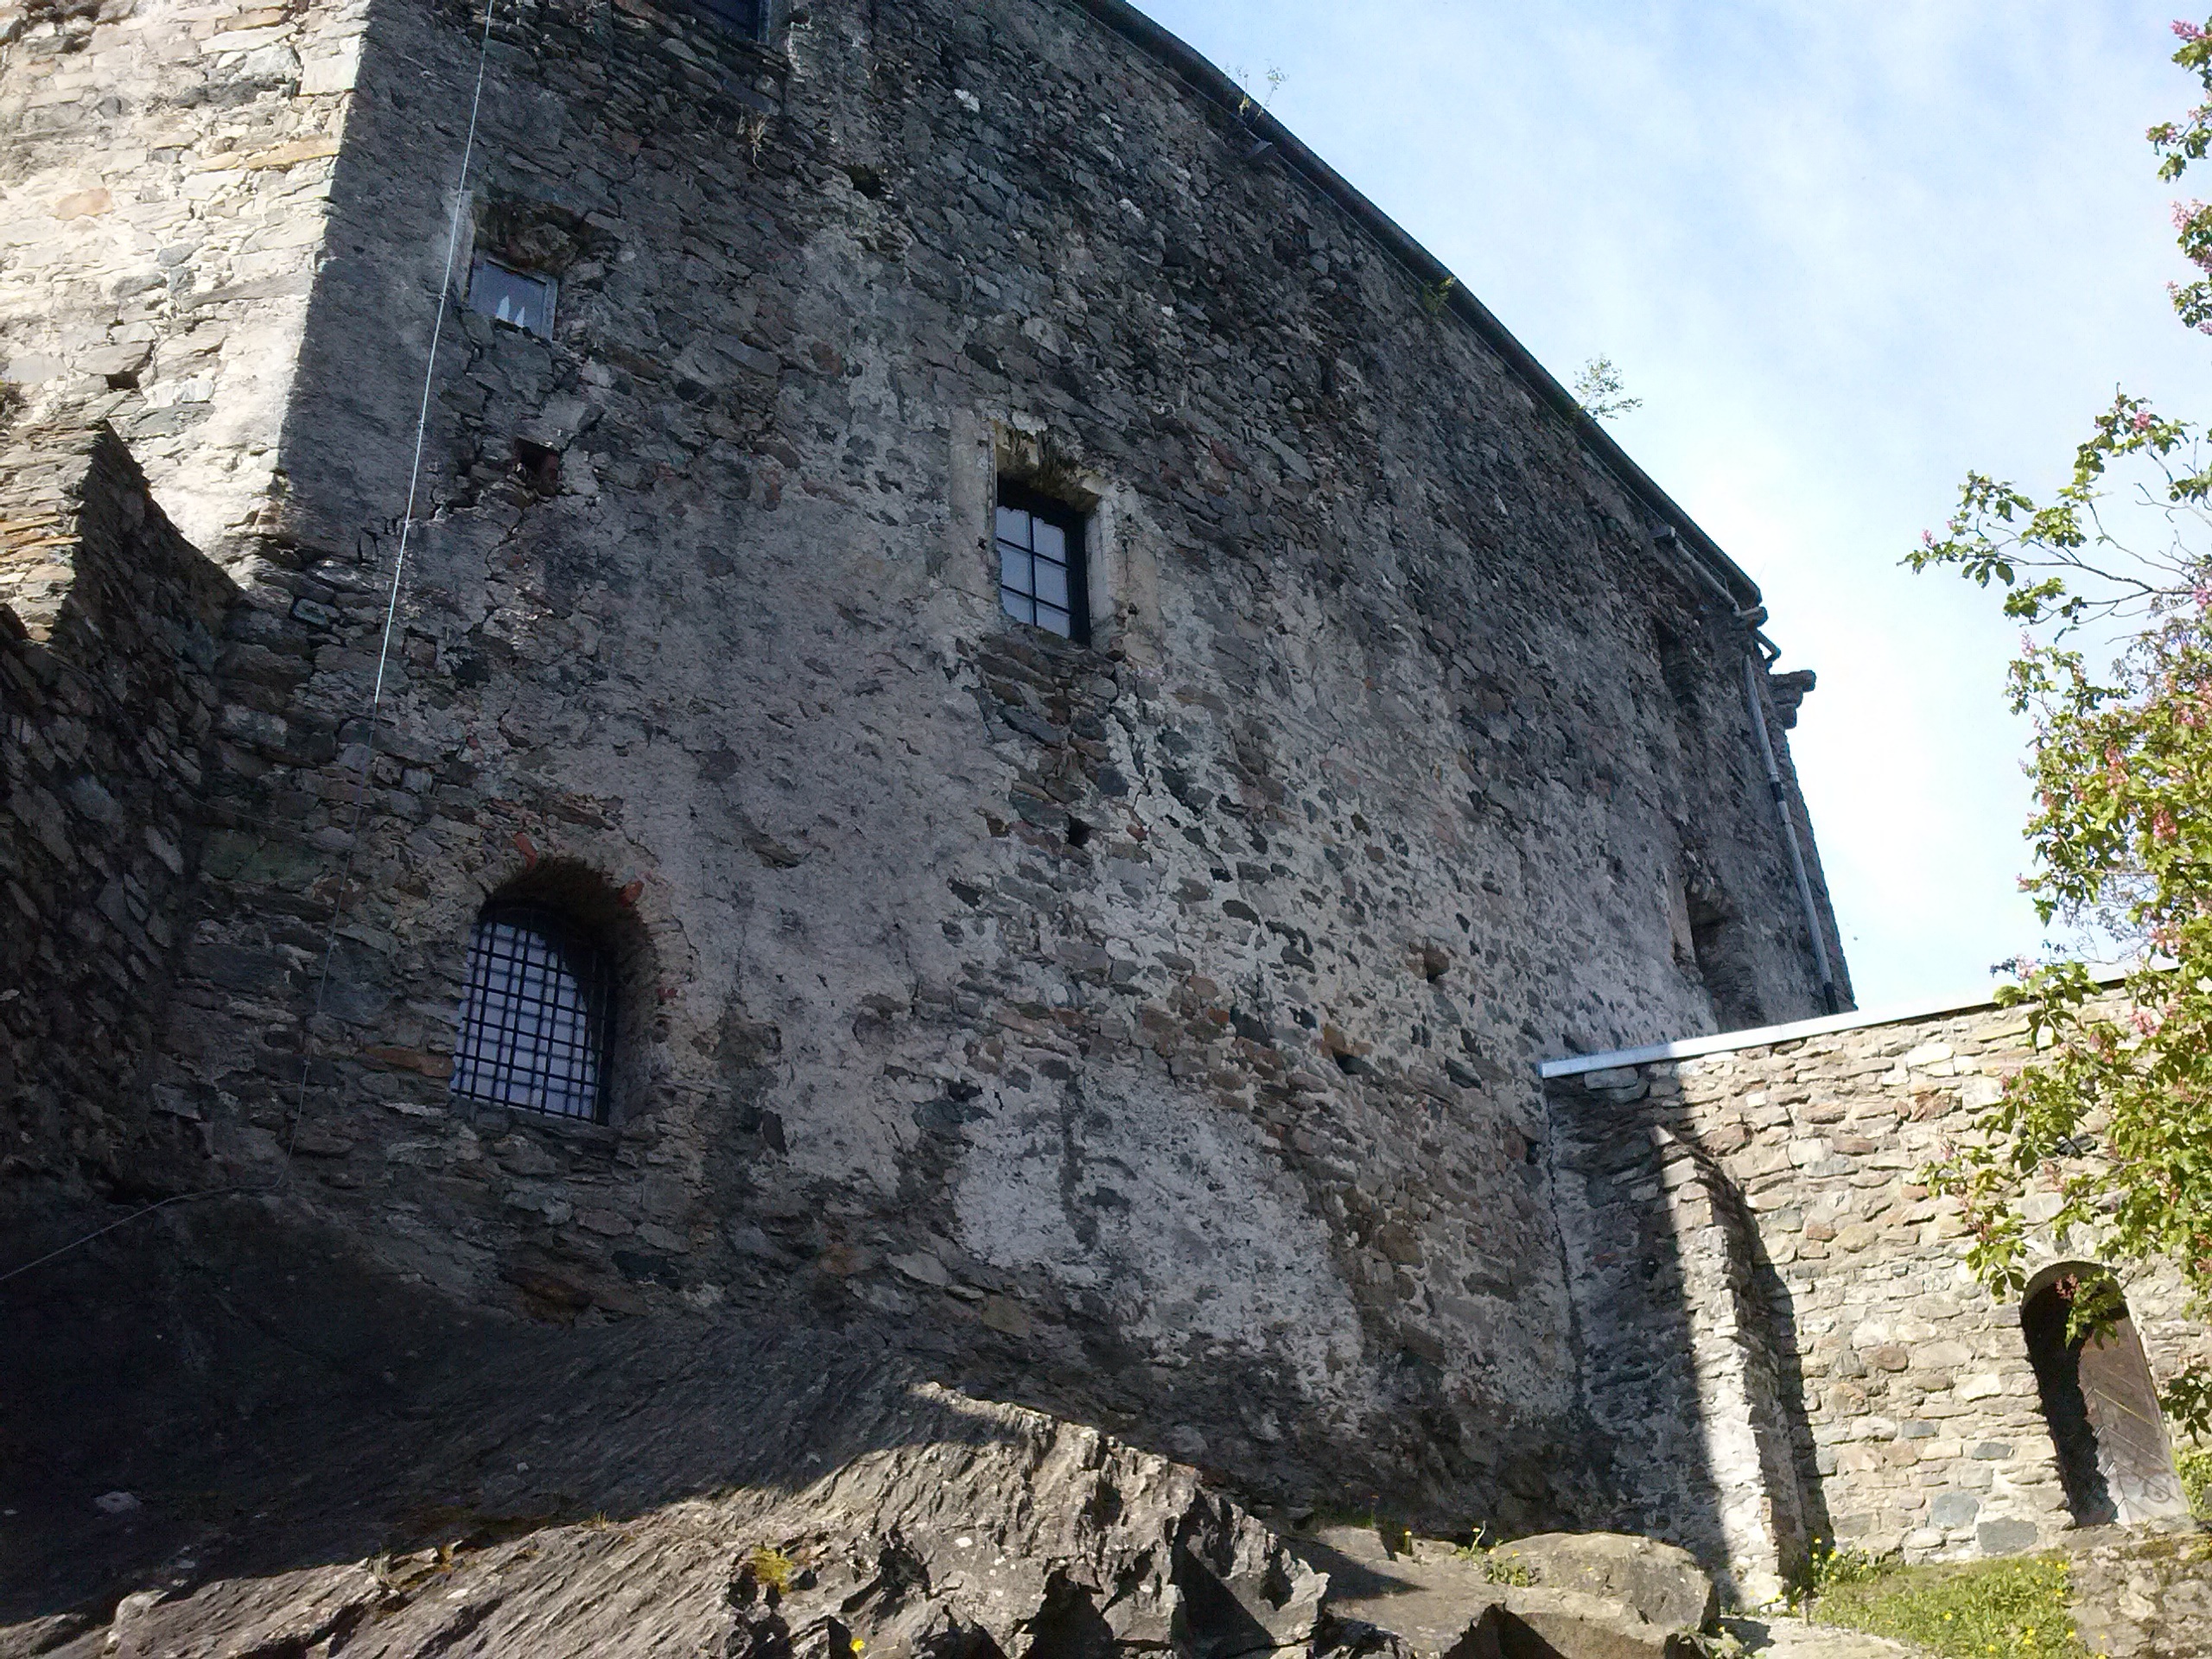
rock, building, wall, village, castle, chapel, fortification, austria, places of interest, stones, fortress, ruins, monastery, historically, middle ages, watchtower, ancient times, defensive wall, castle wall, knight's castle, ancient history, thick tower, chivalrous